Rippavilla Plantation

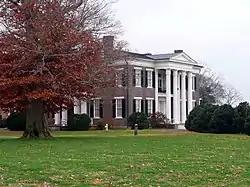

Rippavilla Plantation, also known as Meadowbrook and Nathaniel Cheairs House, is a former plantation, historic house and museum, located in Spring Hill, Tennessee. This plantation had been worked by enslaved Black people for many years. It is open to visitors as a historic house museum.